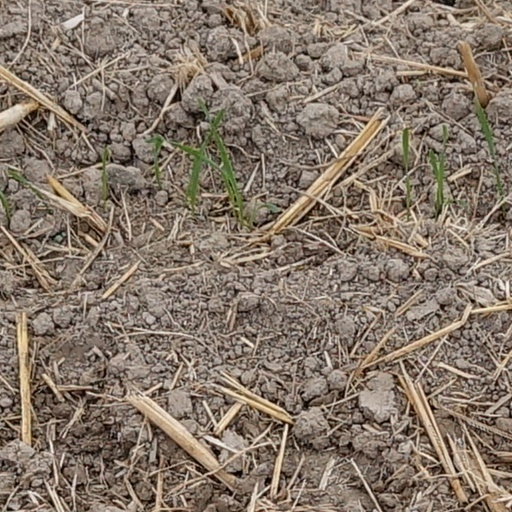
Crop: wheat